Kharkiv

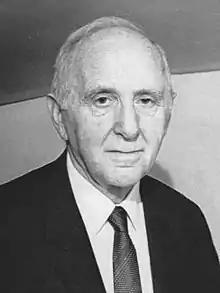
Simon Kuznets

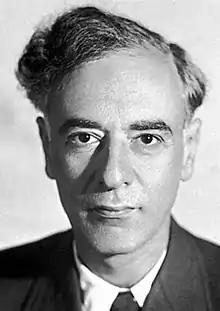
Lev Landau

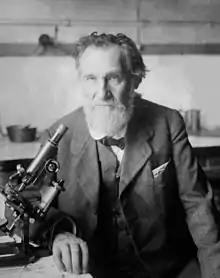
Élie Metchnikoff

The city is famous for its churches as well as Art Nouveau and constructivist architecture: